Gulfport Casino

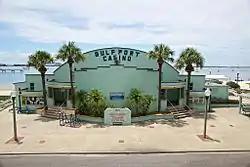

Gulfport Casino is a national historic site located at 5500 Shore Blvd., Gulfport, Florida in Pinellas County. Built at the end of the dock into the bay in 1906 as station and ticket office, the building contained a post office and a refreshment stand. The current building was reconstructed in the 1930s.